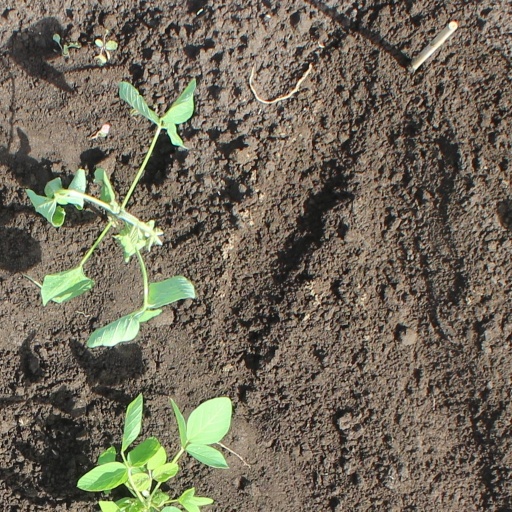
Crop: soybean